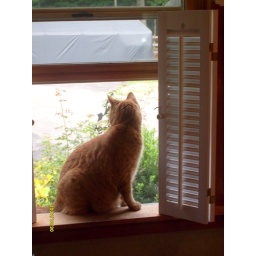
tiger cat! probably the coolest and sweetest cat you will ever meet in your life